Marathon Oil Service Station

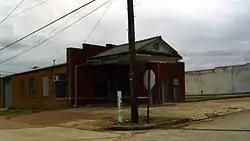

The Marathon Oil Service Station is a historic automotive service facility at the southeast corner of East 2nd and Spring Streets in downtown Fordyce, Arkansas. It is a single story building constructed out of red and buff brick, with an auto canopy covered in a tile roof. The main facade of the building has a parapet which conceals a barrel roof. The building is divided into two functional bays, an office to the left and a garage bay to the right. The canopy extends in front of the left bay, and is supported by a single brick column, in which there is an original Marathon Oil logo. The building is a well-preserved example of a 1920s service station.